Nathaniel Sylvester

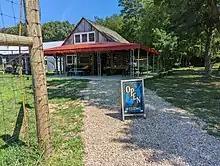
Sylvester Manor Farmstand 20220820 171804690

His grandson, Brinley Sylvester, replaced the existing home and built Sylvester Manor on Shelter Island in 1737, which remained standing and stayed in the family until 2006. Master Millwright Nathaniel Dominy V (1770–1852) was the architect and builder of the windmill that was a significant part of the plantation history from 1810-1824. In the 19th century, Eben Norton Horsford, a Harvard professor and chemist who made a fortune with his invention of baking soda, married into the family. His first wife, Mary L'Hommedieu Gardiner, had the windmill moved to its current location north of Manwaring Road. She was responsible for creating the gardens at the manor. After her early death, Horsford married her younger sister, Phoebe Dayton Gardiner. Their mother, Mary Catherine L'Hommedieu Gardiner, had repurchased the manor for the family in 1827 at a public auction. One of the largest plantations in the north, it was home to many enslaved people from the Caribbean along with Native Americans and indentured persons. Its burial ground was the recipient of a Guggenheim grant in 2004 to study the history of Long Island. An 11th generation descendant, Eben Otsby, and his nephew, Bennet Konesni, turned it into a non-profit educational farm.